Presidential transition of Dwight D. Eisenhower

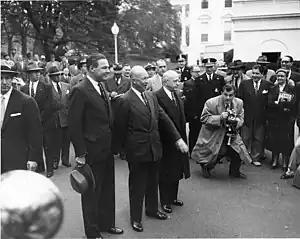
Eisenhower, flanked by Henry Cabot Lodge Jr. to his left and Joseph Dodge to his right, stands amid a crowd of police, photographers, and reporters during his November 18 visit to the White House

In August, shortly after the Democratic National Convention, Truman invited newly-minted Democratic presidential nominee Adlai Stevenson II to meet with him at the White House for a briefing. The same offer was not extended to Eisenhower. Instead, Truman asked Chairman of the Joint Chiefs of Staff Omar N. Bradley to contact Eisenhower and provide him a general briefing, and to provide Eisenhower with regular intelligence reports after that. Bradley would misunderstand the urgency of Truman's request, and would fail to act on this before Truman's meeting with Stevenson. Truman's meeting with Stevenson would take place on August 12. The meeting was made known to the press, however, its purpose was not made clear, and, after the press speculated it would be focused on the role Truman would play in Stevenson's election campaign, Truman gave statements supporting this false narrative. Immediately before the meeting, the White House announced that Stevenson would be receiving a briefing during the meeting on defense and international affairs, though this announcement largely went unnoticed. For part of Stevenson's White House visit, he met in the Cabinet Room for a meeting with numerous administration officials, including as Secretary of State Dean Acheson, Chairman of the Joint Chiefs of Staff Omar N. Bradley, Director of Central Intelligence Walter Bedell Smith. The evening of the meeting, Eisenhower made a public statement lambasting the meeting, arguing that it demonstrated how Truman had hand-picked Stevenson to be his political successor, and criticizing the participation of figures such as Bradley and Smith it what was misunderstood to have been a campaign-focused meeting, arguing that their including indicated, "a decision to involve responsible nonpolitical officers of our Government...into a political campaign in which they have no part". Numerous Eisenhower backers echoed his grievances. The following day, Truman attempted to save face by extending Eisenhower a direct invitation to travel to Washington for a meeting with the Cabinet, briefing by the CIA, and the report on "the situation in the White House", which Eisenhower declined. Truman also informed Eisenhower that he and Stevenson were both to receive weekly reports by the CIA. Truman further attempted to save face, by publicly stating that arrangements had already been made much earlier to provide briefings to Eisenhower's camp, which Eisenhower's campaign denied. Soon, Bradley released a statement in which he took responsibility for his failure to have promptly carried out Truman's earlier orders to make arrangements with Eisenhower regarding briefings.